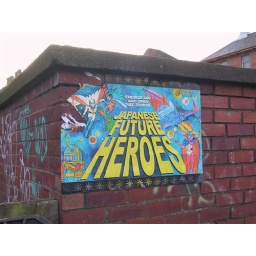
an old sign on a brok wall in Glasgow, Scotland